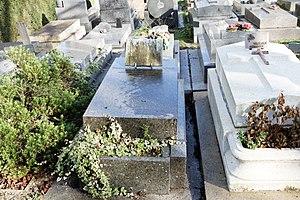
Denis Cordonnier, né le 30 septembre 1893 à Saint-Amand-les-Eaux et mort le 5 octobre 1952 à Paris est un homme politique français.